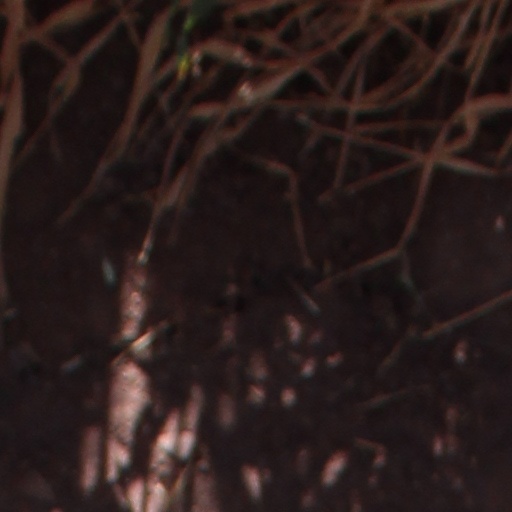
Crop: wheat